Osborn Engineering Company

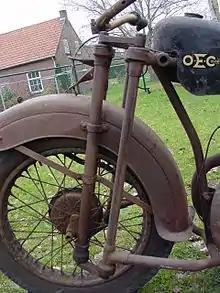
OEC Duplex Steering Spring Chassis 1934

While Osborn & Co advertise in early 1921, at the November 1921 Olympia Show the Blackburne motorcycles were shown by the Osborn Engineering Company Ltd. Among the motorcycles on the stand was the 1090cc Blackburne motorcycle with a luxury sidecar designed for use as a taxi-cab. This was a conventional motorcycle except in one striking aspect, it had a steering wheel instead of handlebars (with the steering wheel connected to the forks by worm and bevel gearing). In 1922 Burney & Blackburne Ltd ceased selling the Blackburne motorcycle, and instead focussed on engine sales. The Osborn Engineering Company - who had built the Blackburne motorcycles - took over the sales of the completed motorcycles marketing them as OEC-Blackburne, and later just OEC.